Rhine

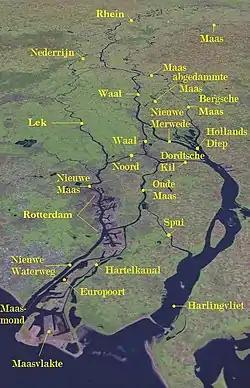
The central and northern parts of the Rhine-Meuse delta

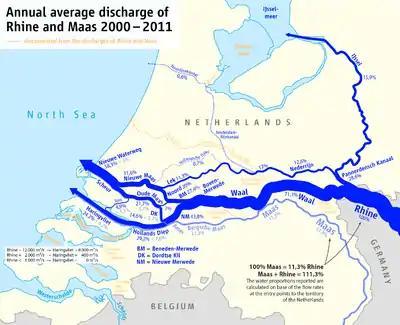
Map showing how the waters of the Rhine and Meuse rivers split into various branches of their combined delta

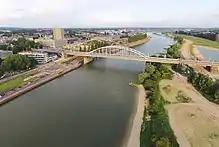
The Nederrijn at Arnhem

The Dutch name for Rhine is "Rijn". The Rhine turns west and enters the Netherlands, where, together with the rivers Meuse and Scheldt, it forms the extensive Rhine-Meuse-Scheldt delta, with the largest river delta in Europe. Crossing the border into the Netherlands at Spijk, close to Nijmegen and Arnhem, the Rhine is at its widest, although the river then splits into three main distributaries: the Waal, Nederrijn ("Nether Rhine") and IJssel.